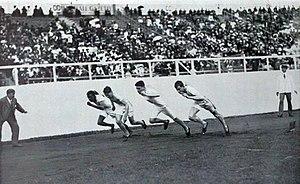
Départ du 400 mètres plats aux JO de Londres 1908.
Wyndham Halswelle, né le 30 mai 1882 à Londres et mort le 31 mars 1915, est un athlète écossais spécialisé dans le 400 m.